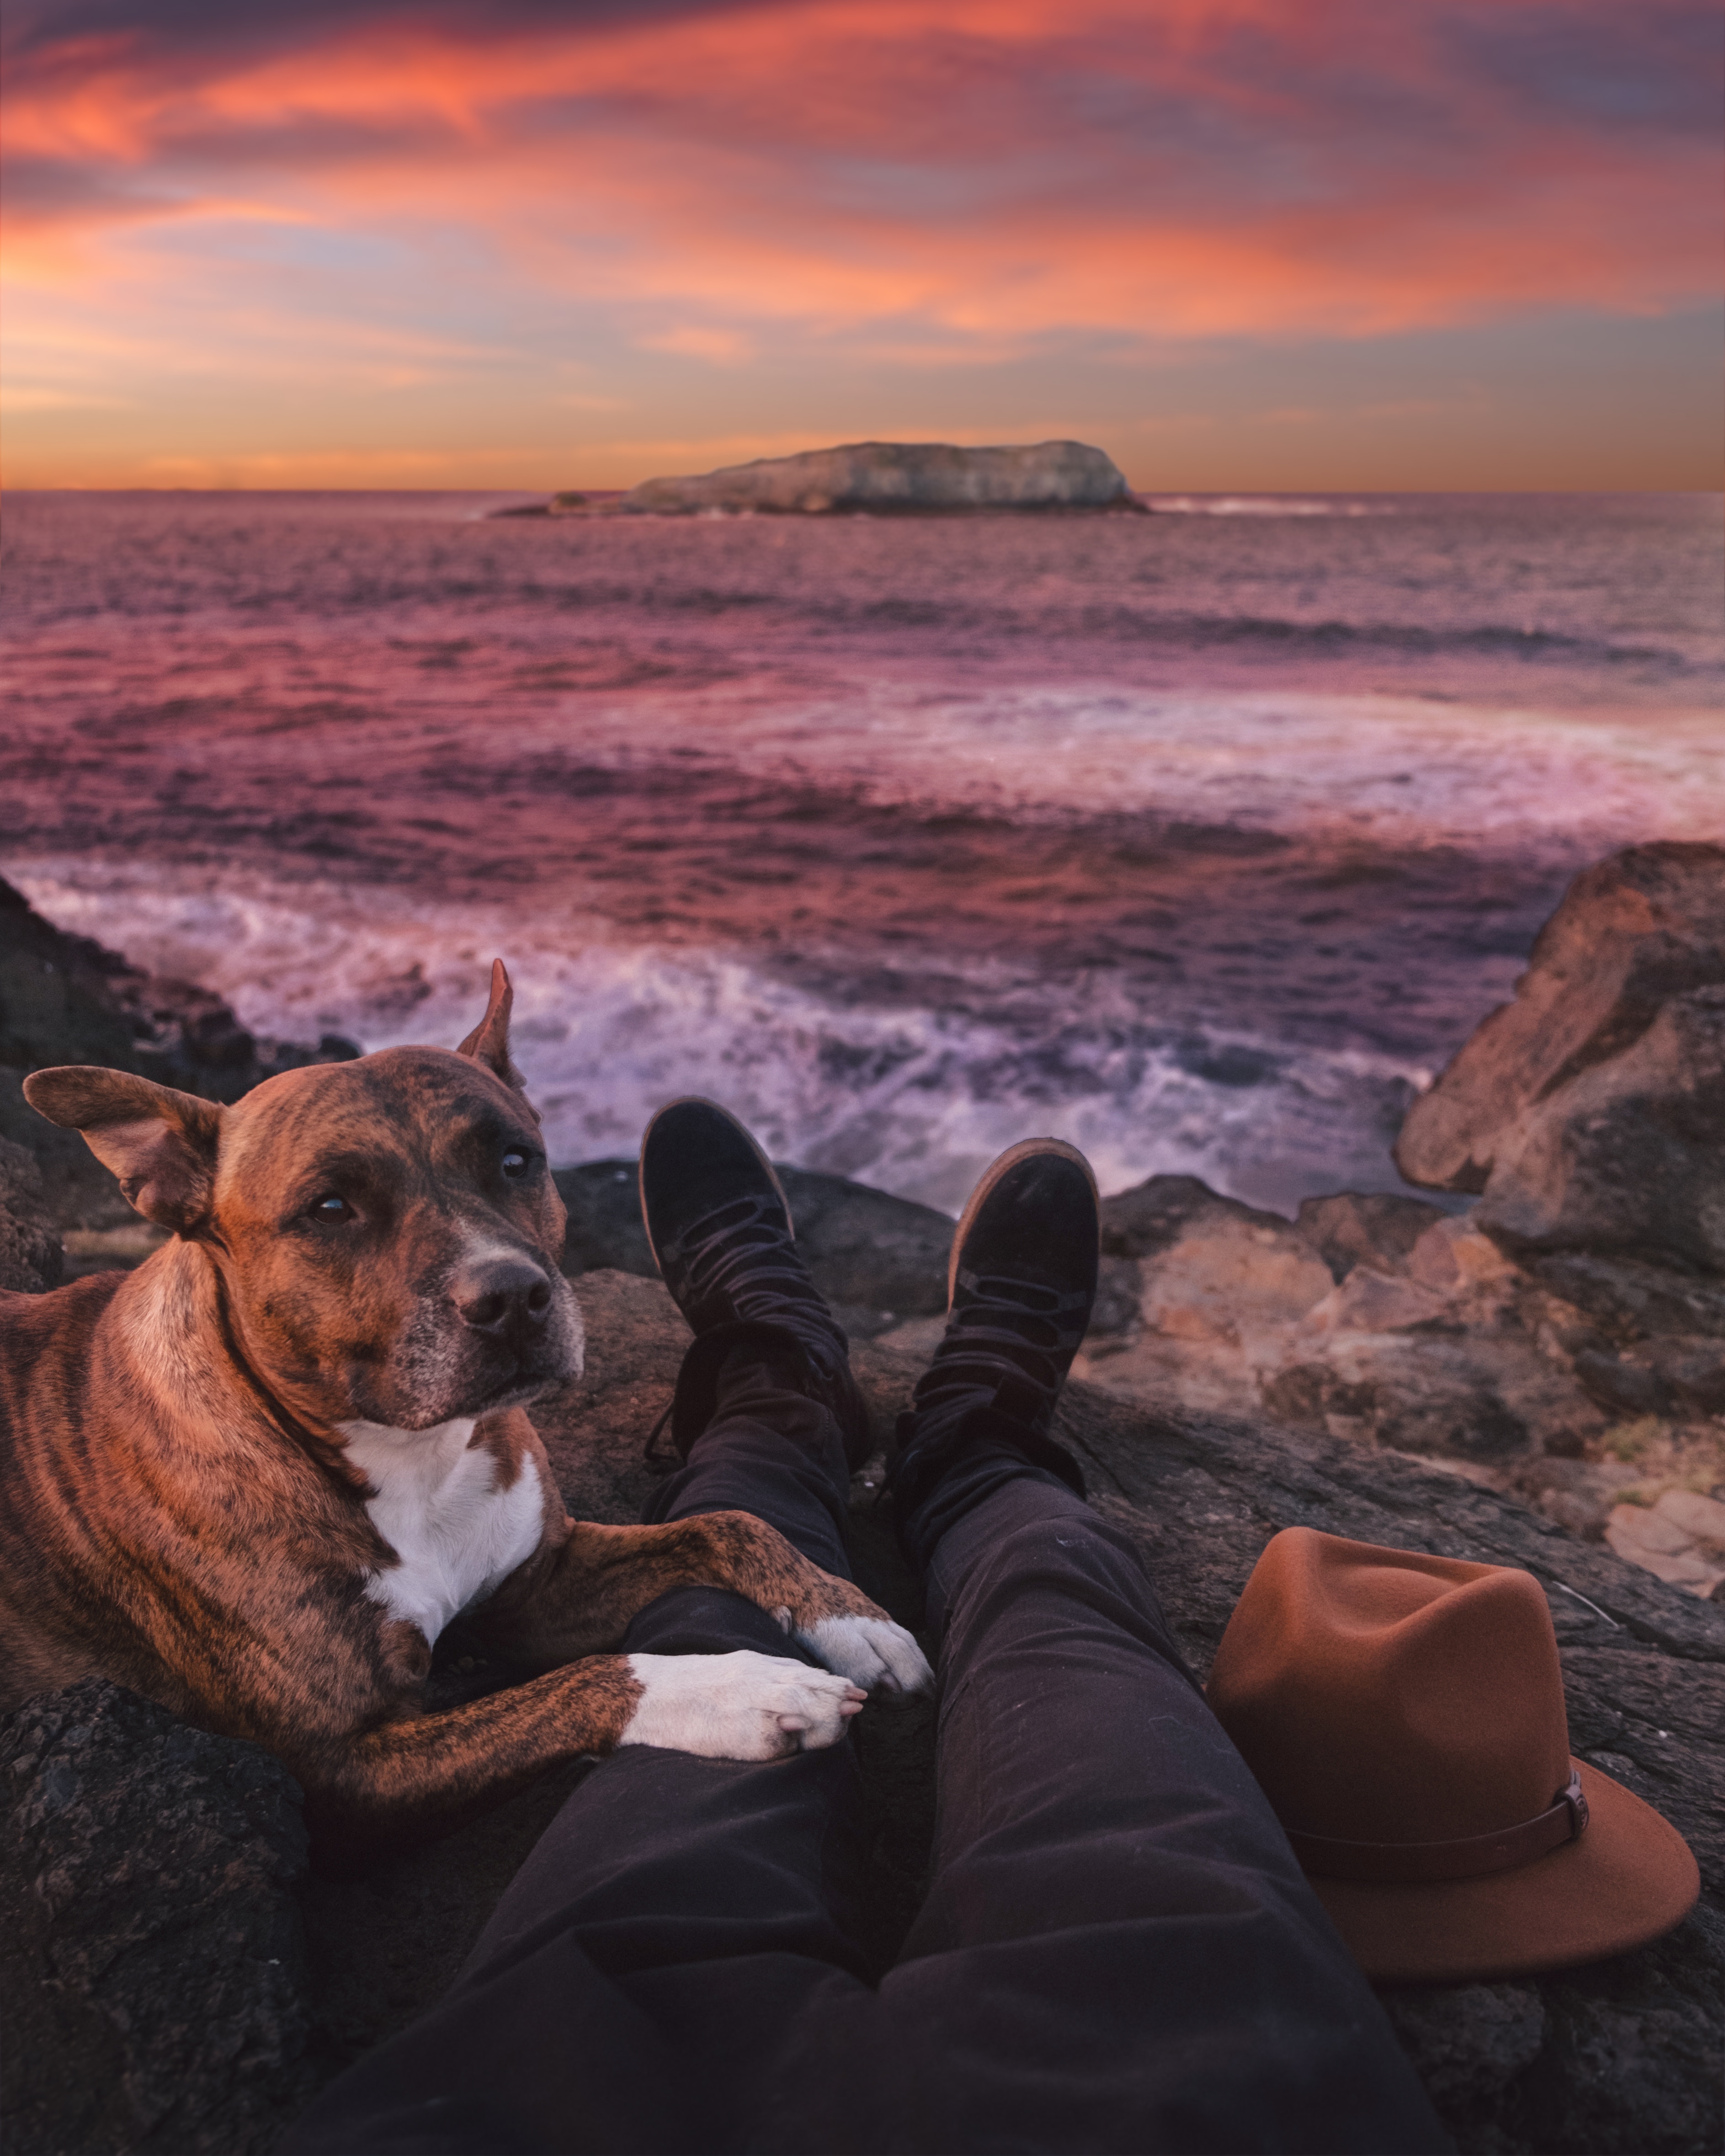
beach, sea, coast, sand, rock, ocean, horizon, sky, sunrise, sunset, sunlight, shore, wave, dog, vacation, evening, calm, body of water, snout, dog like mammal